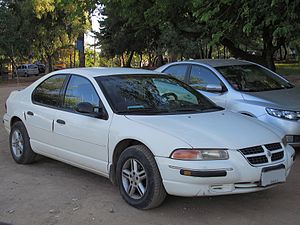
Chrysler Stratus
Chrysler Stratus sedan (1995−1998)
Chrysler Stratus var en personbilsmodel fra den amerikanske bilfabrikant Chrysler.